Friedrich Albrecht Erlenmeyer

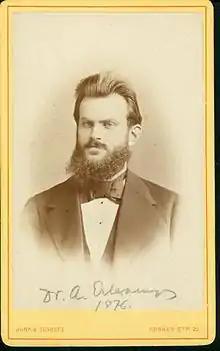
Friedrich Albrecht Erlenmeyer (1876)

Friedrich Albrecht Erlenmeyer (9 March 1849 – 7 July 1926) was a German physician and psychiatrist known for his contributions to the fields of neurology and psychiatry.